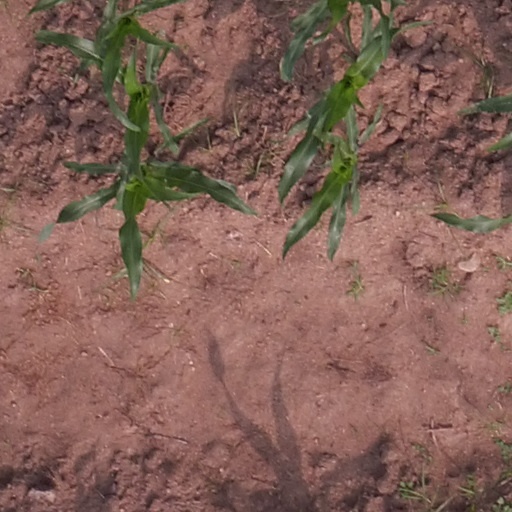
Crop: maize; corn